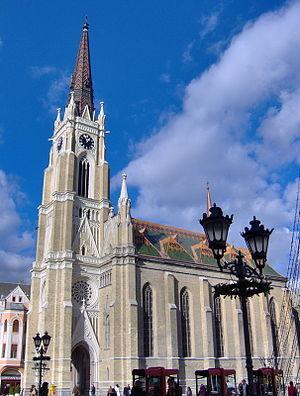
L'église du Nom-de-Marie de Novi Sad est une église catholique située à Novi Sad, la capitale de la province de Voïvodine en Serbie, dans la municipalité urbaine de Stari grad.
Novi Sad est une ville et une municipalité de Serbie située dans la province autonome de Voïvodine et dans le district de Bačka méridionale. Selon les données du recensement de 2011, la ville intra muros compte 231 798 habitants, la municipalité 307 760 et le territoire métropolitain de Novi Sad, appelé Ville de Novi Sad, 341 625.
Le Trg slobode, la « place de la Liberté », est situé à Novi Sad, la capitale de la province autonome de Voïvodine, en Serbie, dans le quartier central de Stari grad.
Stari grad, également connu sous le nom de Centar, est un quartier de Novi Sad, la capitale de la province autonome de Voïvodine, en Serbie.